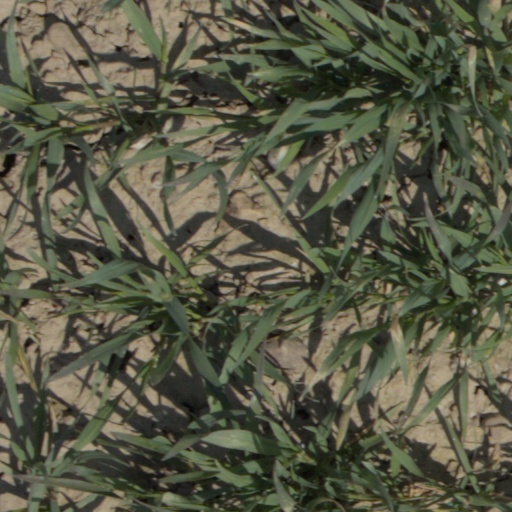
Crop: wheat